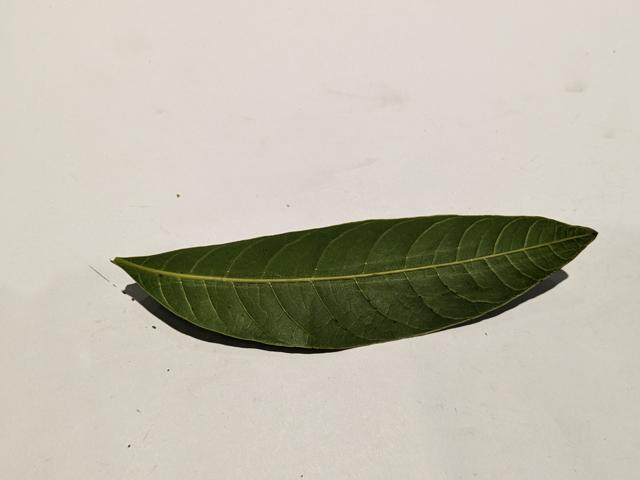
Mango leaf variety: Himsagar